Chitti Tammudu

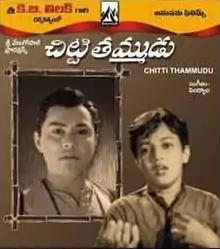

Chitti Tammudu is a 1962 Telugu drama film directed by K. B. Tilak and produced by Jetti Chandrasekhara Reddy. The film is based on the 1838 English novel "Oliver Twist" by Charles Dickens.